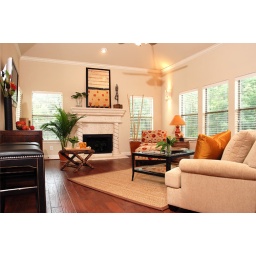
Villas at ash creek in lakewood a suburb in east dallas. These villas are near white rock lake.